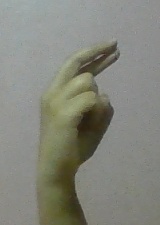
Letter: zay